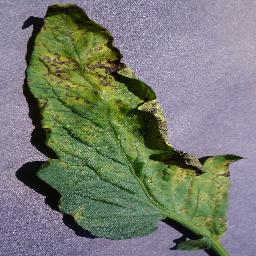
Label: Tomato___Septoria_leaf_spot